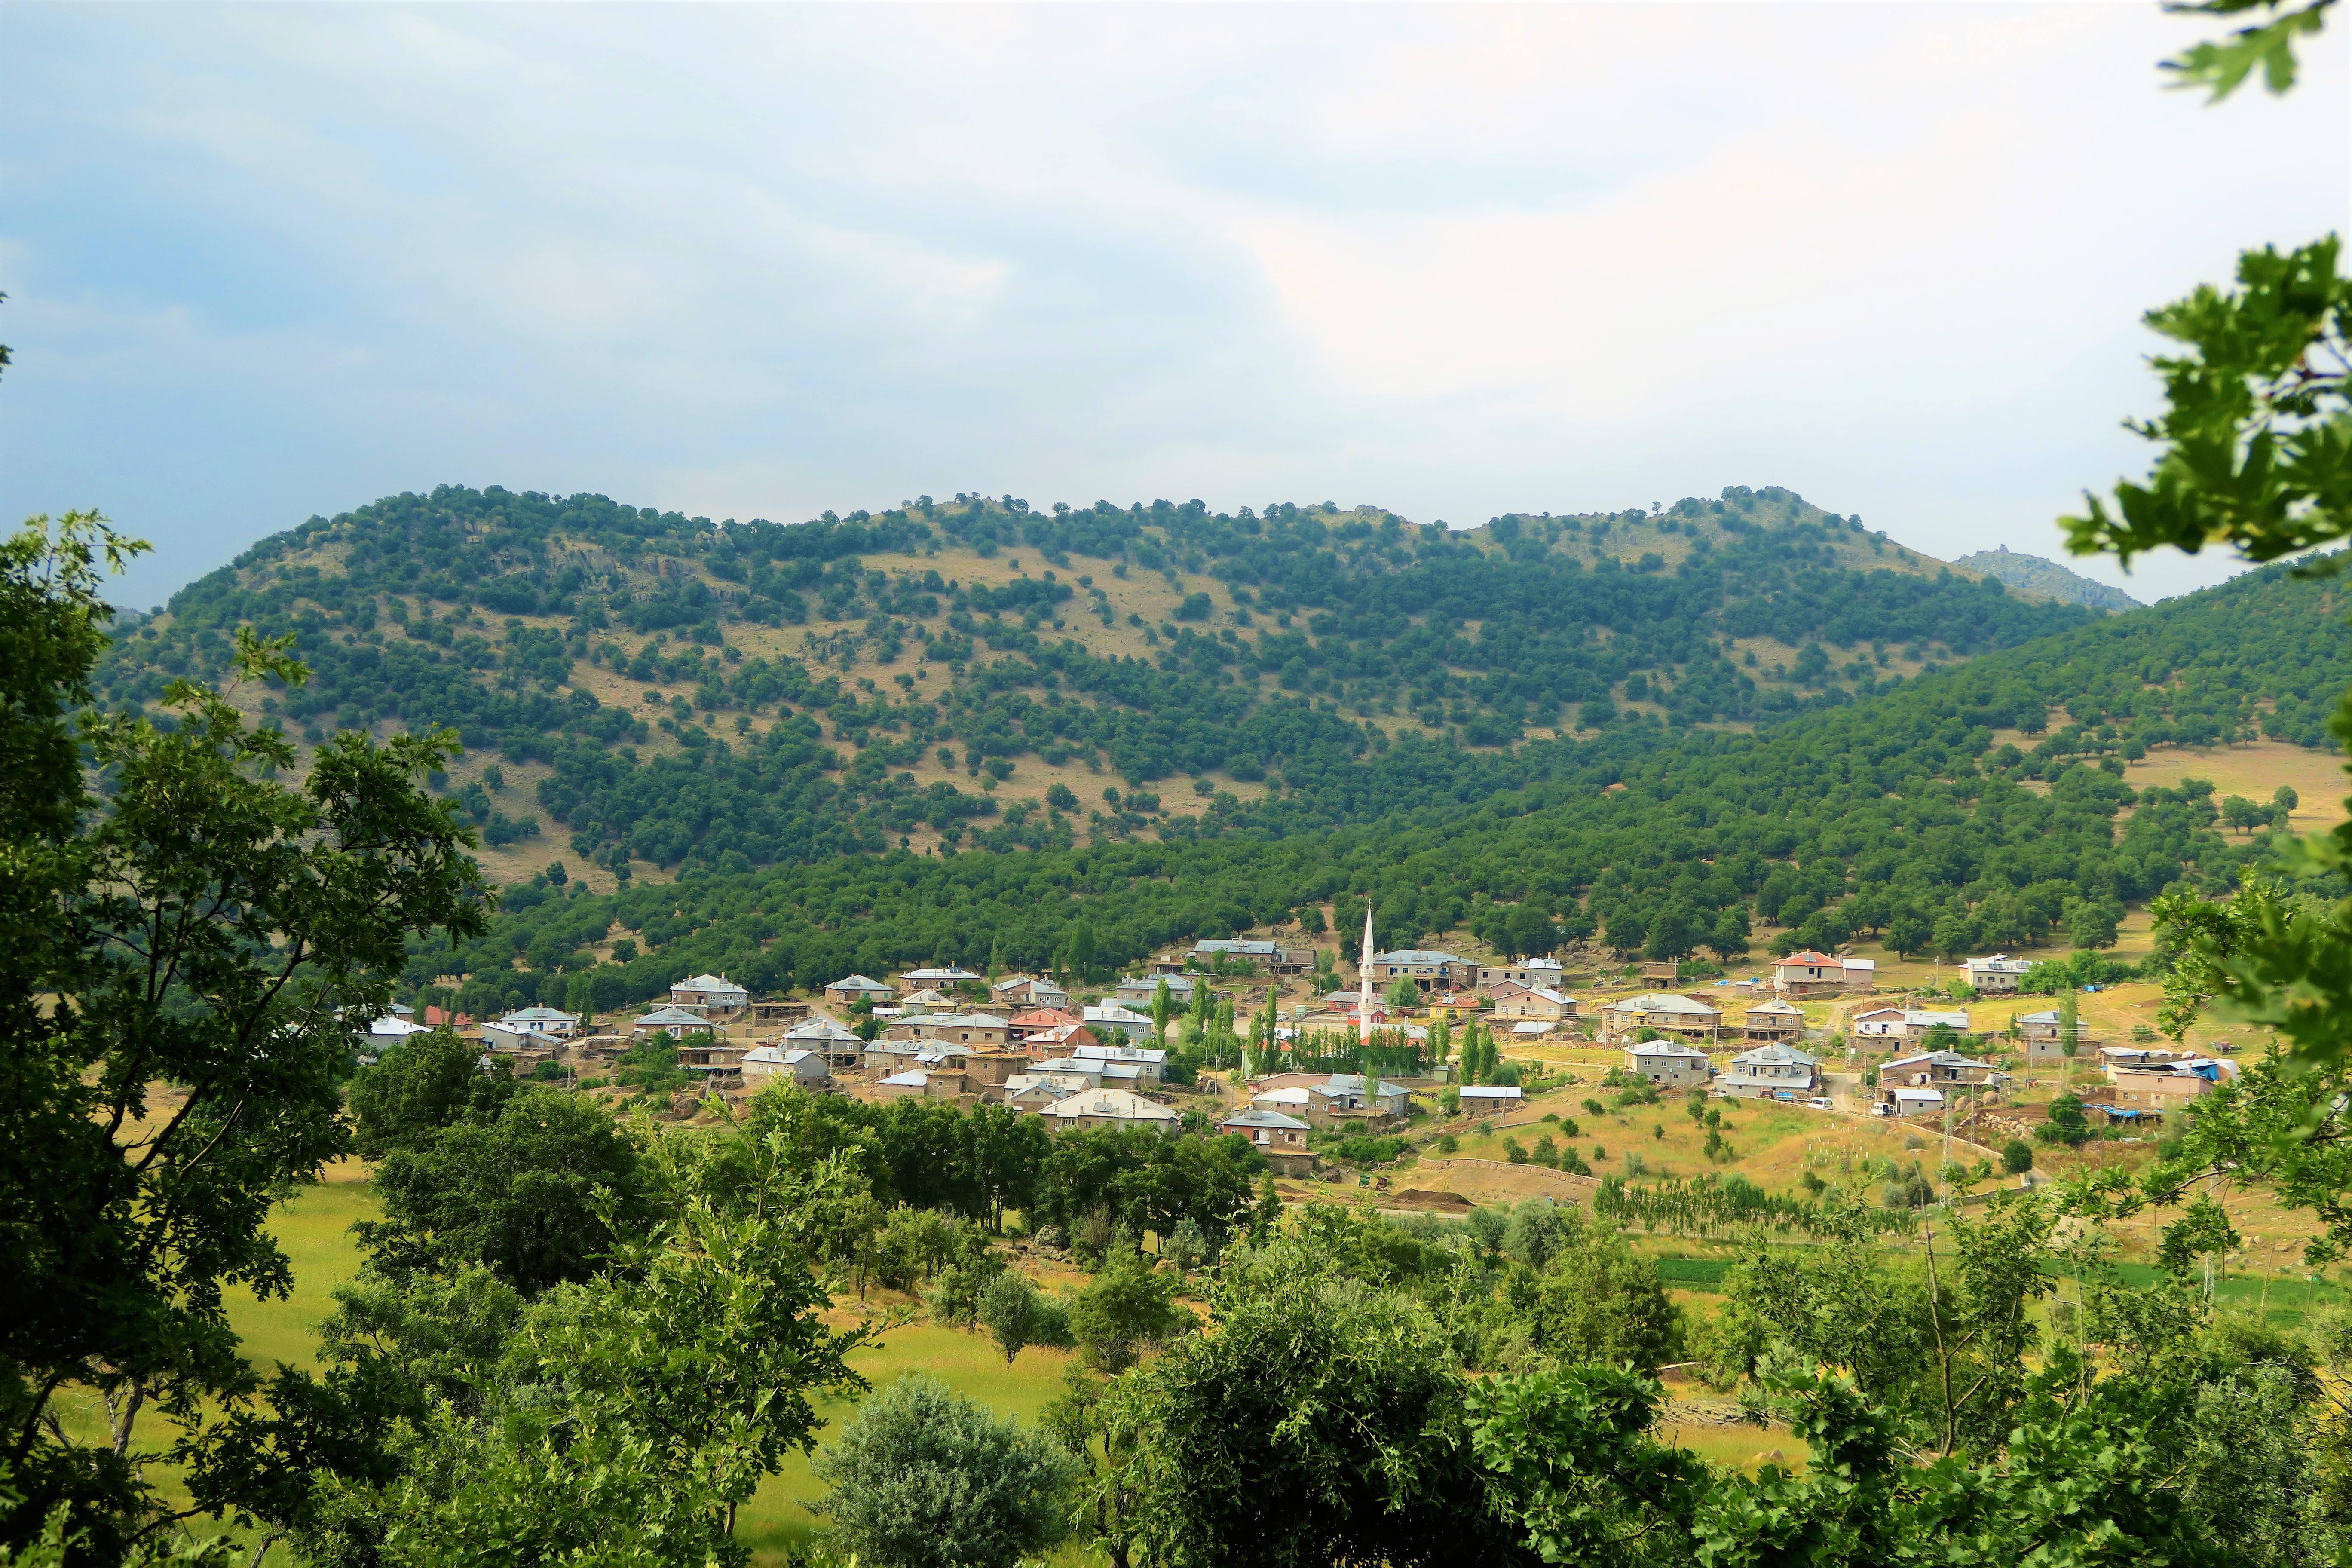
landscape, greenery, nature, village, mountains, forest, sun, sunset, plant, tree, light, vegetation, hill station, hill, sky, town, natural landscape, human settlement, mountain, rural area, biome, jungle, mountain village, urban area, mount scenery, tourism, city, residential area, cloud, mountain range, house, plant community, photography, shrubland, rainforest, vacation, suburb, tropical and subtropical coniferous forests